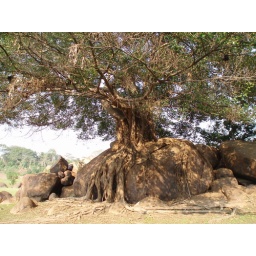
The roots are covered in the rainy season and the stone stopes the tree being washed down river.